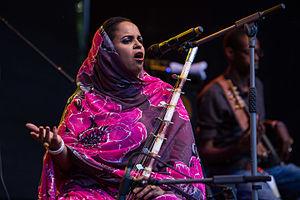
Noura Mint Seymali est une auteur, chanteuse, compositrice et instrumentaliste griotte de Mauritanie. Elle a commencé sa carrière à l'âge de 13 ans dans les chœurs accompagnant sa belle-mère. Elle chante et joue de la ardîn, un instrument à cordes traditionnel.